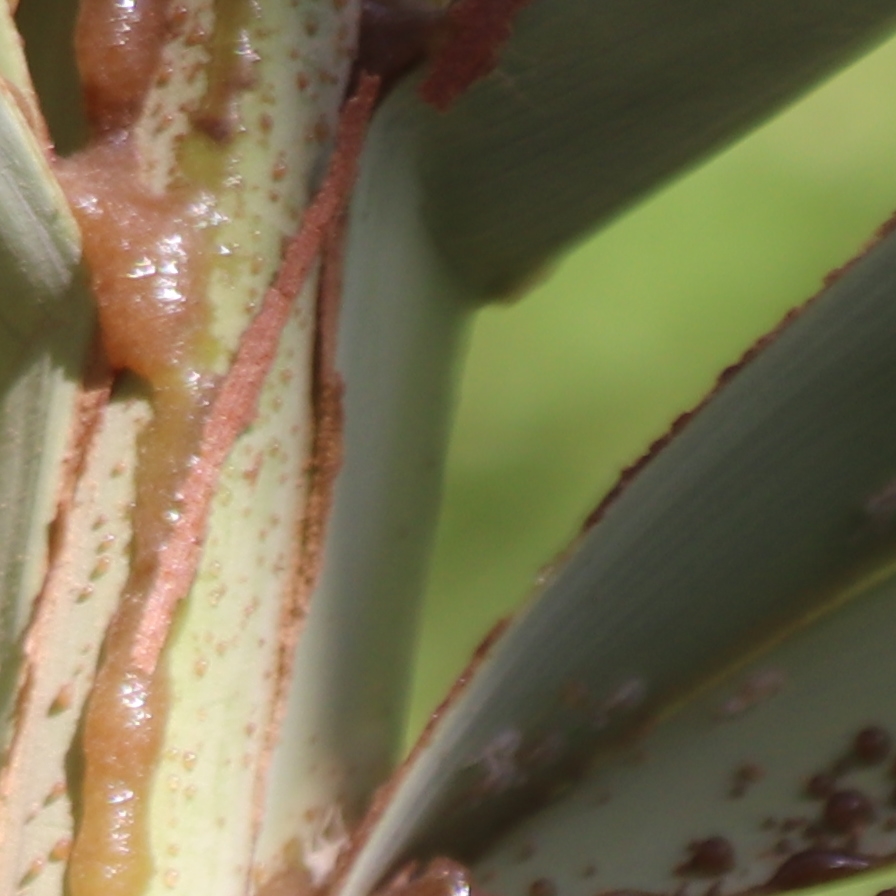
Label: Dubas